Maná

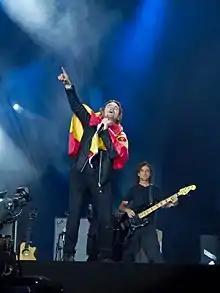
Lead singer Fher Olvera and Juan Calleros performing at Rock in Rio Madrid 2012

On 25 April 1995, the group released "Cuando los Ángeles Lloran". The album was noted for its stylistic departure from the band's previous work, which saw the group experimenting with funk and soul music genres. Olvera explained shortly after the release of the album, "Basically, we're still the same Maná, but we're going through a funky, soulish stage. We want to have some fun and be a little louder." The initial reaction to "Cuando los Ángeles Lloran" was mixed and the first single, the funk-influenced "Déjame Entrar", failed to reach the top ten on the Mexican Singles Chart. However, the album later caught on and sold 500,000 copies in the United States alone within five months of release.